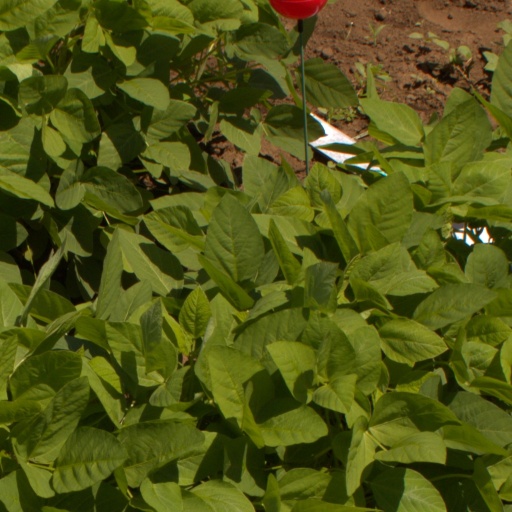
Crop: soybean